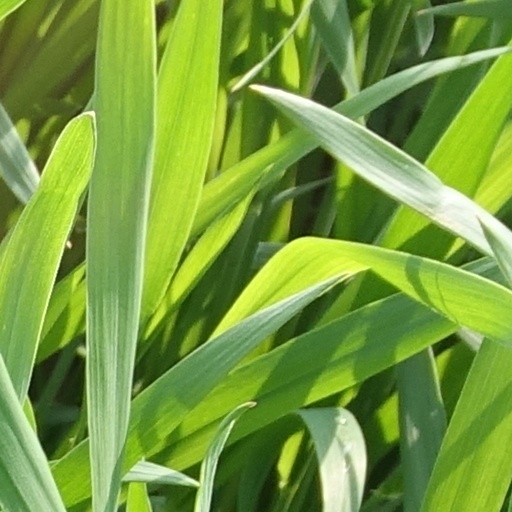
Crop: wheat